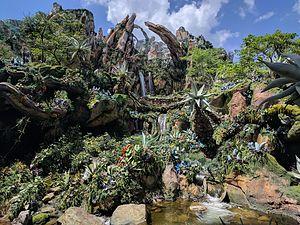
Pandora est une exolune de l'univers de fiction d’Avatar. Il s'agit de l'un des satellites de la géante gazeuse Polyphème qui orbite autour d'Alpha Centauri A.